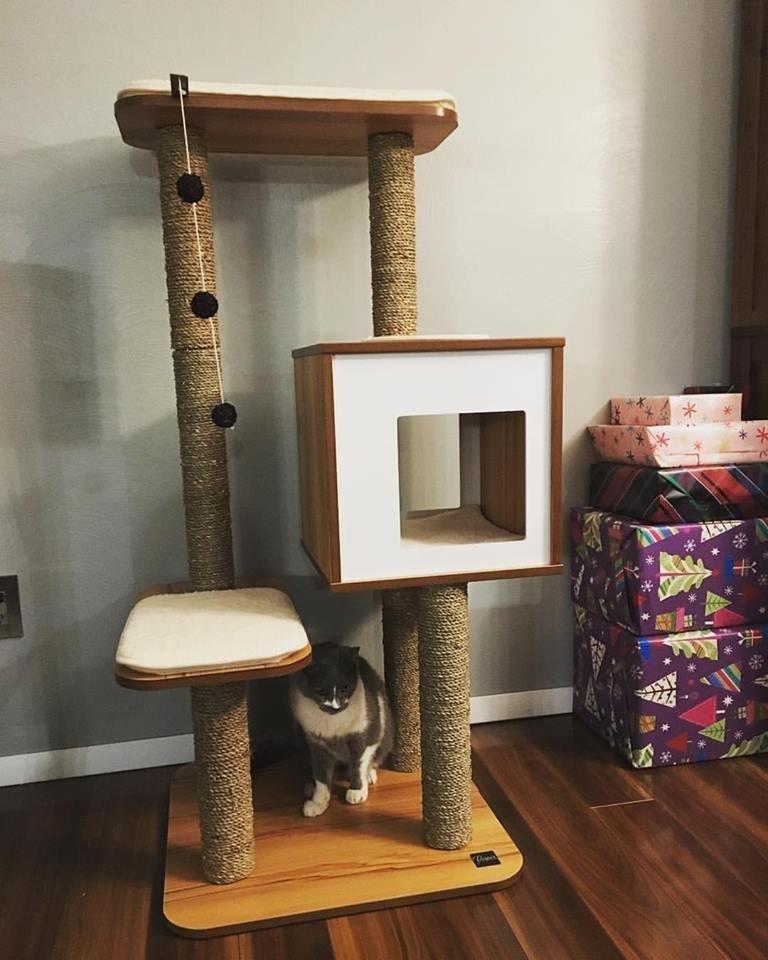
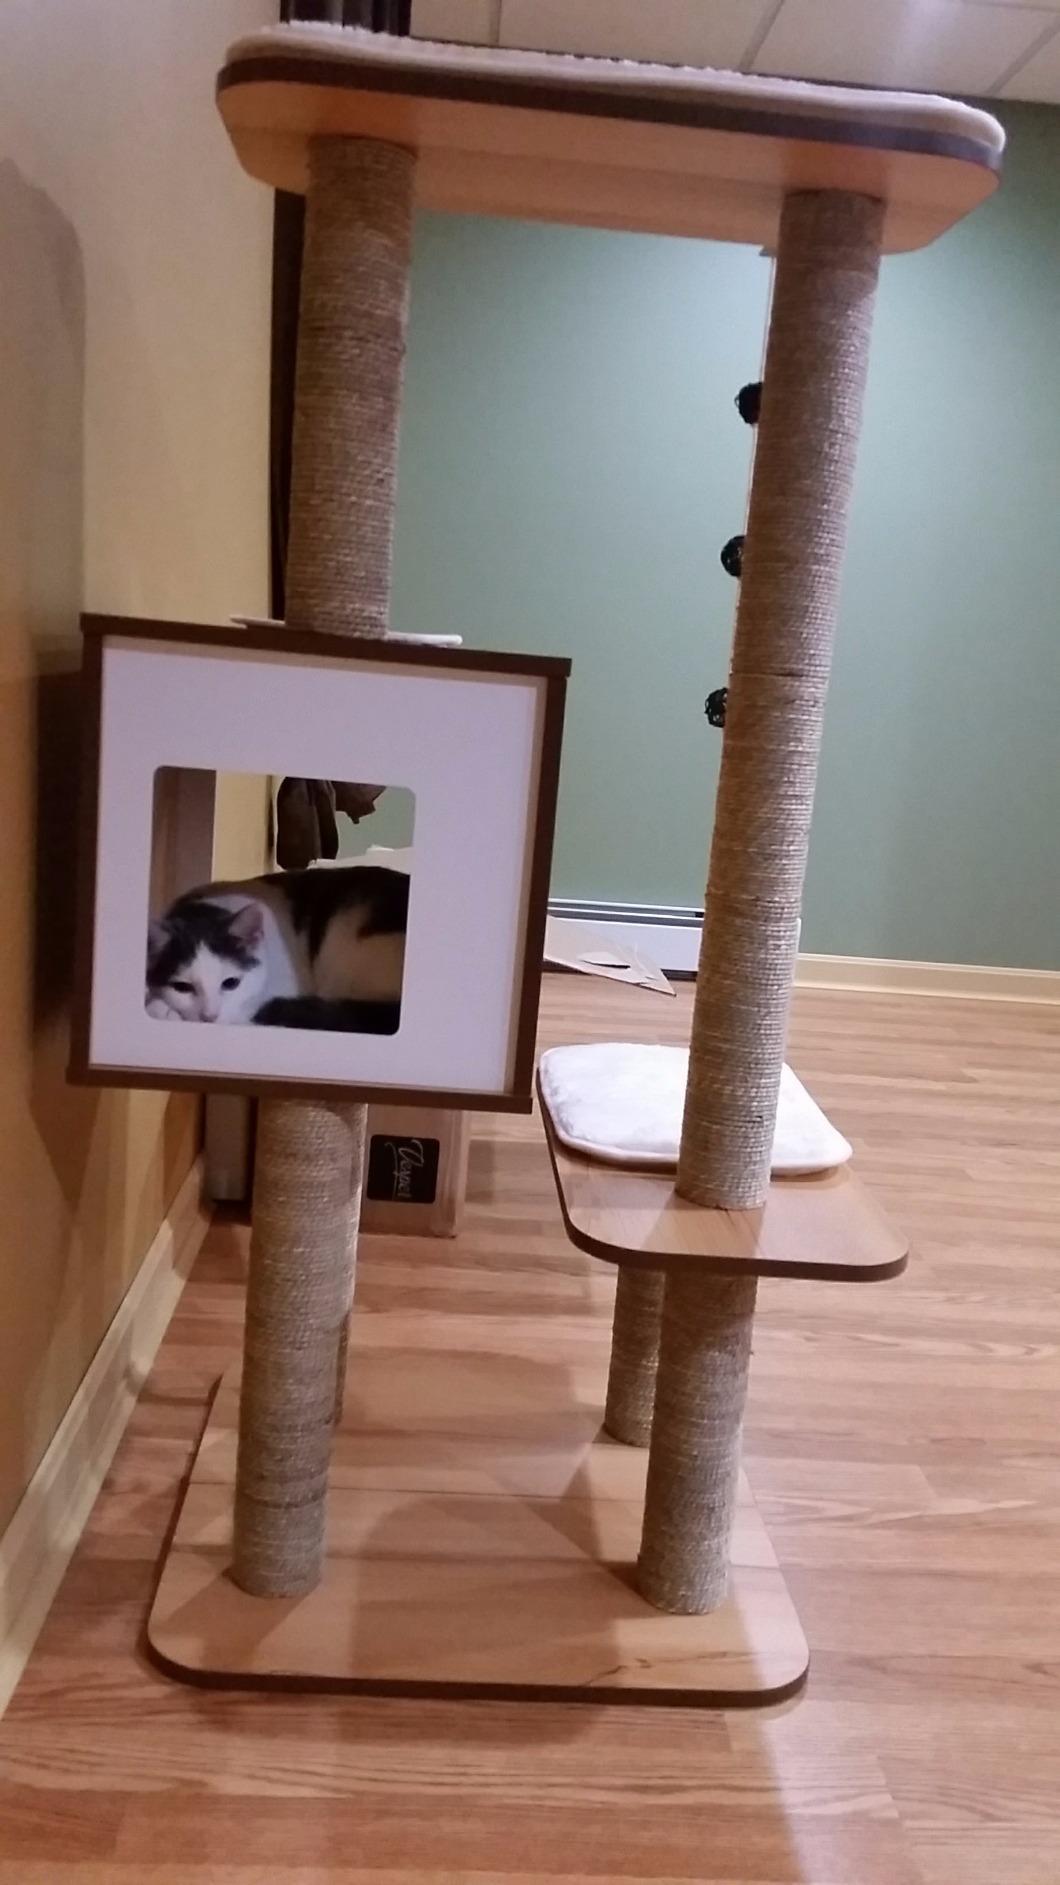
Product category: items_cat tree
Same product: yes